Answer in natural language. Which object is closer to the camera taking this photo, Doorway or brown square dresser? Choose between the following options: Doorway or brown square dresser
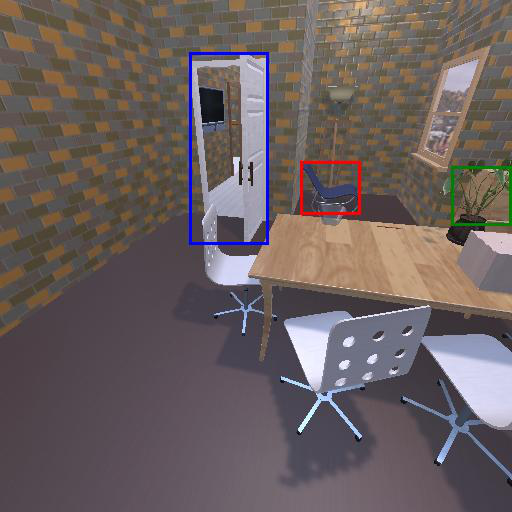
<answer>Doorway</answer>